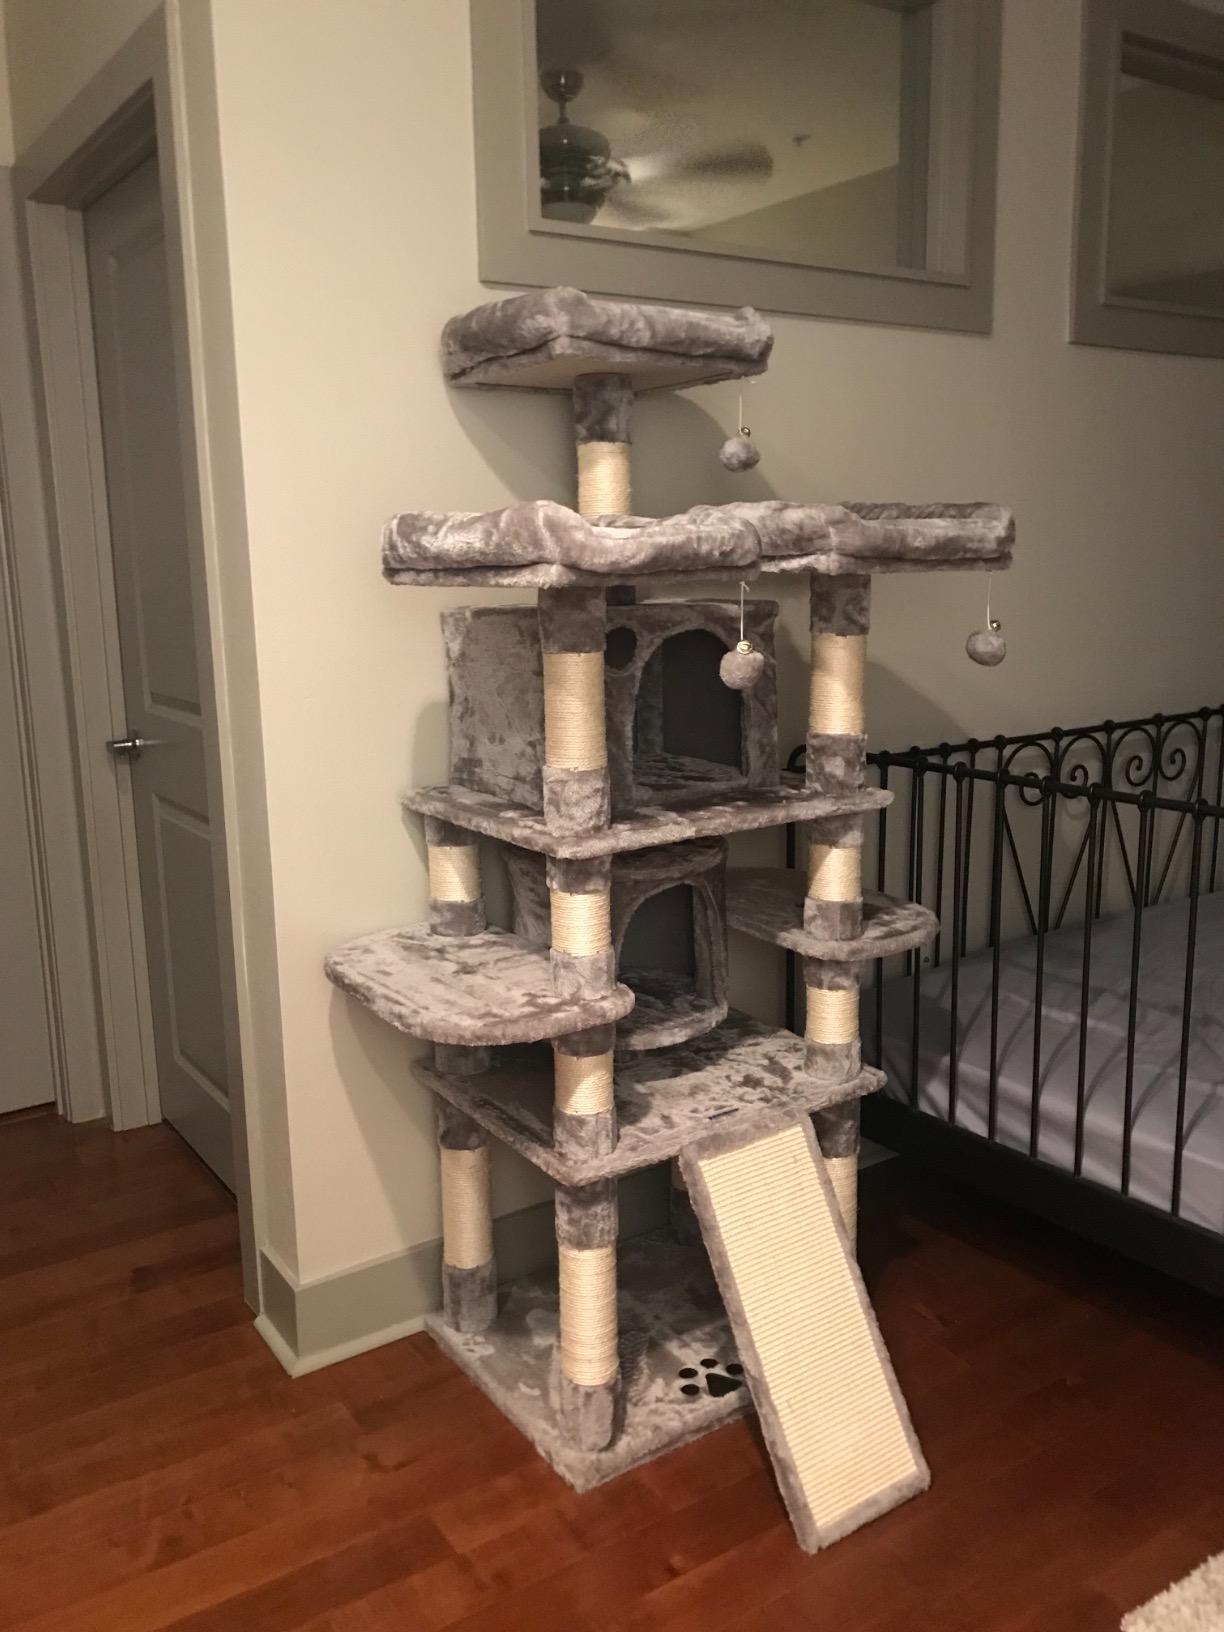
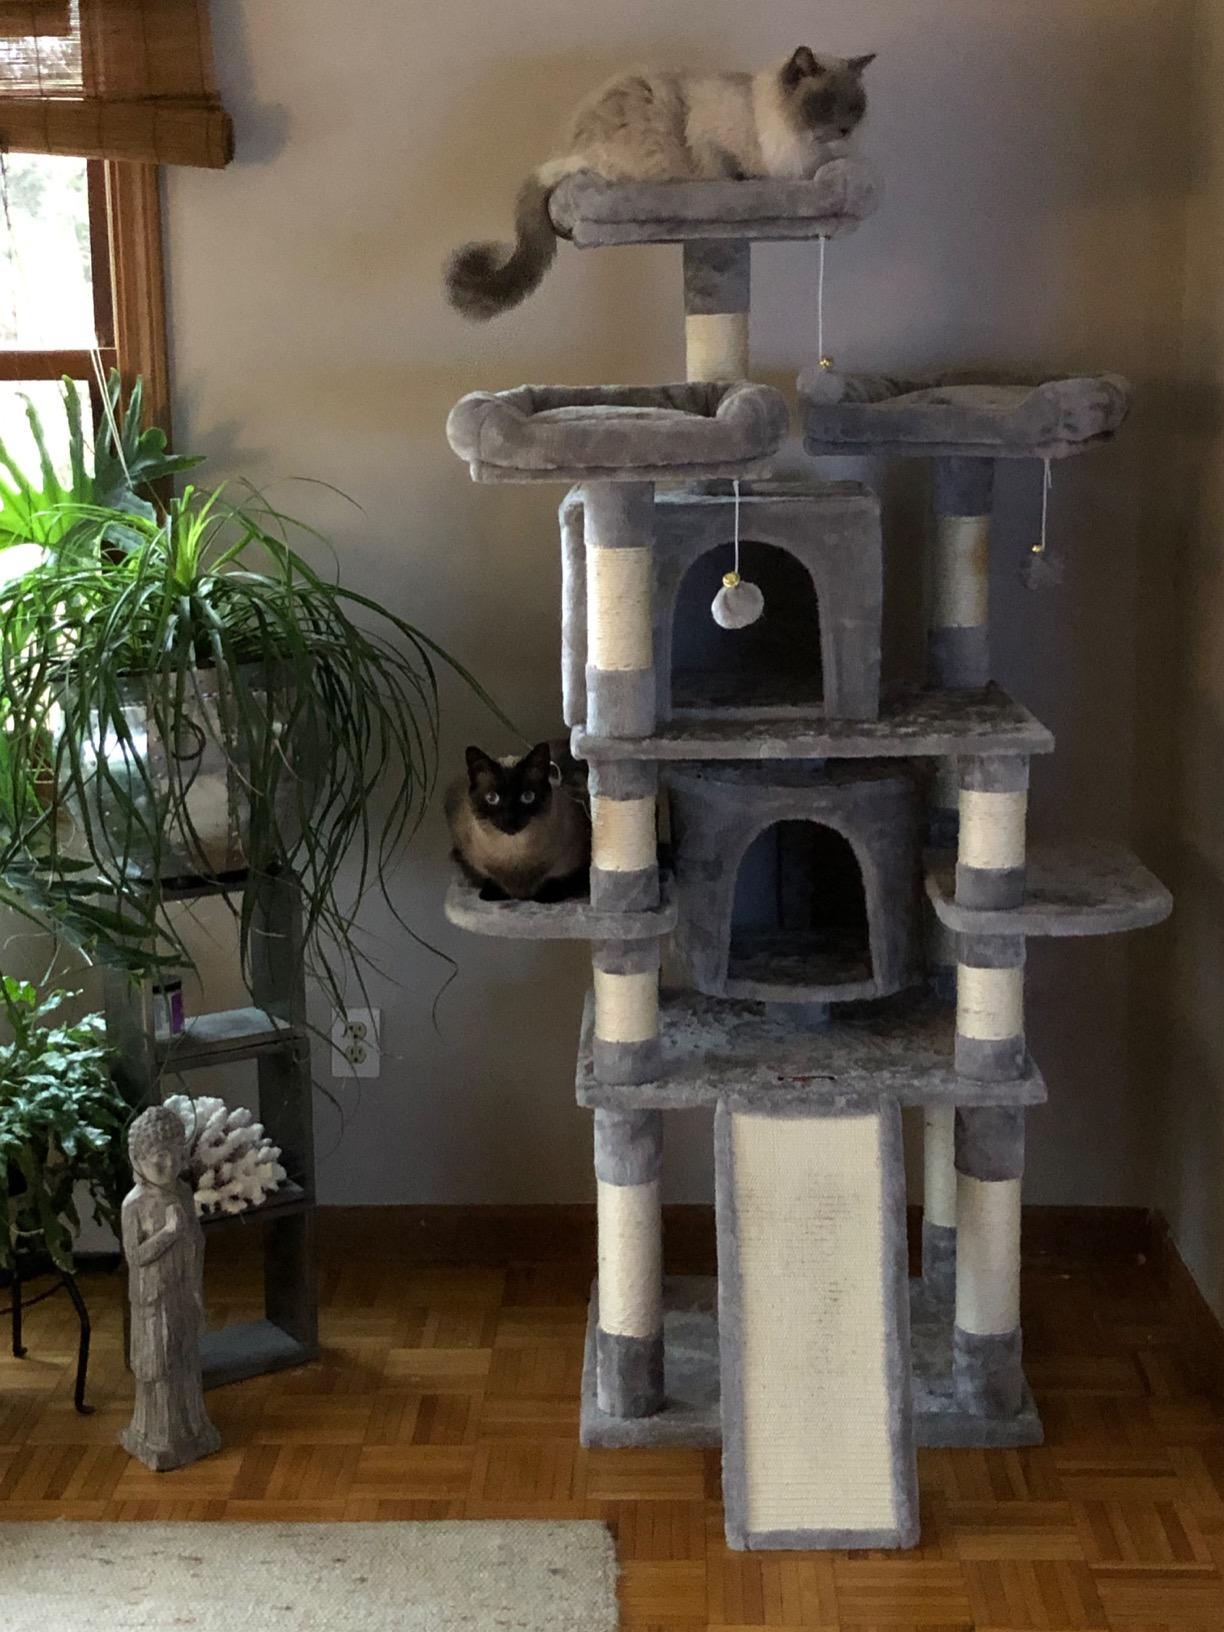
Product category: items_cat tree
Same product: yes